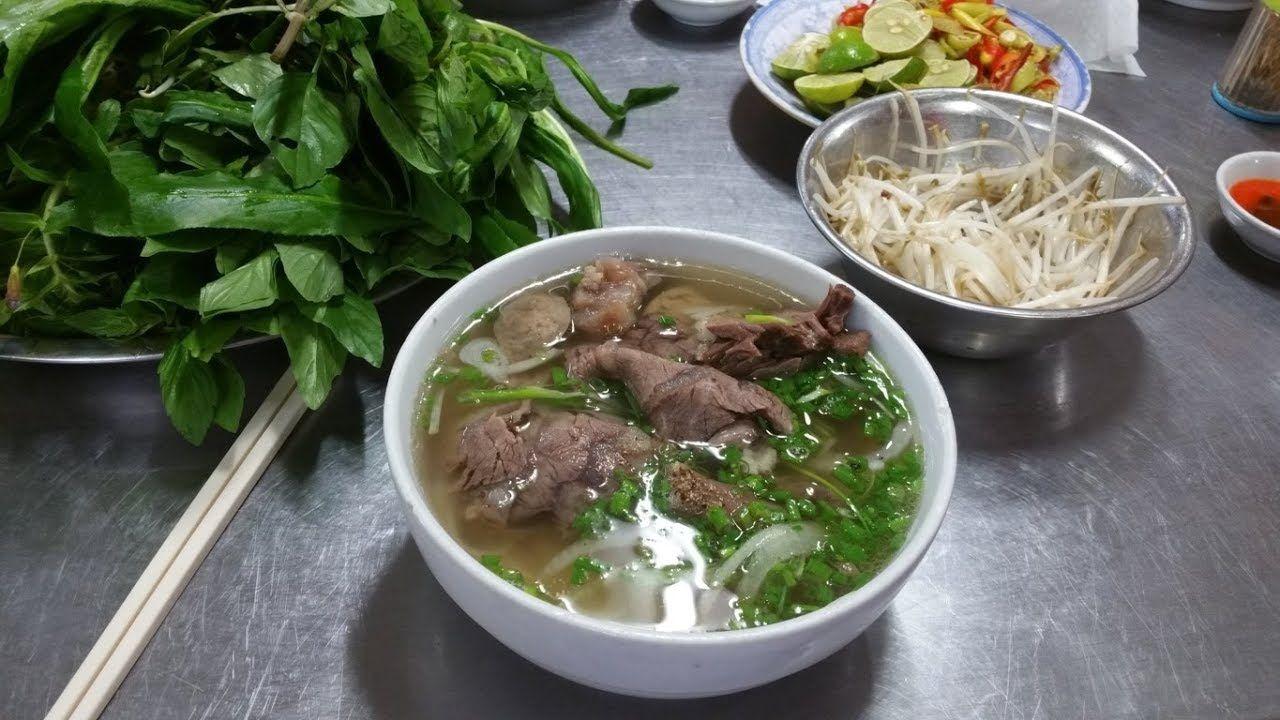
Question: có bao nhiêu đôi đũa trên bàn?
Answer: có một đôi đũa trên bàn